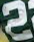
Number: 2